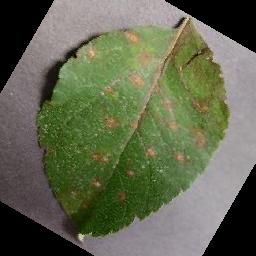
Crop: apple
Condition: cedar_rust